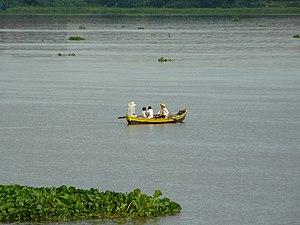
La rivière Río Paraguay est un important cours d'eau d'Amérique du Sud, constituant le principal affluent du Rio Paraná et coulant du nord au sud sur le territoire de quatre pays, le Brésil, la Bolivie, le Paraguay, et l'Argentine. Il est avec le Paraná la principale voie fluviale de la république du Paraguay. Son bassin a une superficie de 1 095 000 km², soit deux fois celle de la France métropolitaine.